Cellulose insulation

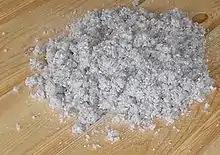
Cellulose insulation

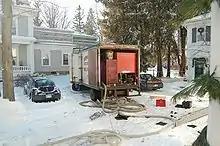
Cellulose insulation is often blown into building spaces through hoses from special blowing equipment in this case mounted inside a truck.

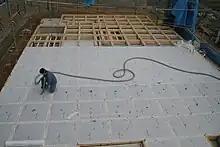
insulation of the floor

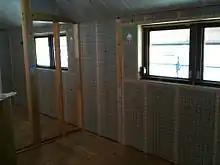
room wall

Cellulose insulation is plant fiber used in wall and roof cavities to insulate, draught proof and reduce noise. Building insulation in general is low-thermal-conductivity material used to reduce building heat loss and gain and reduce noise transmission.